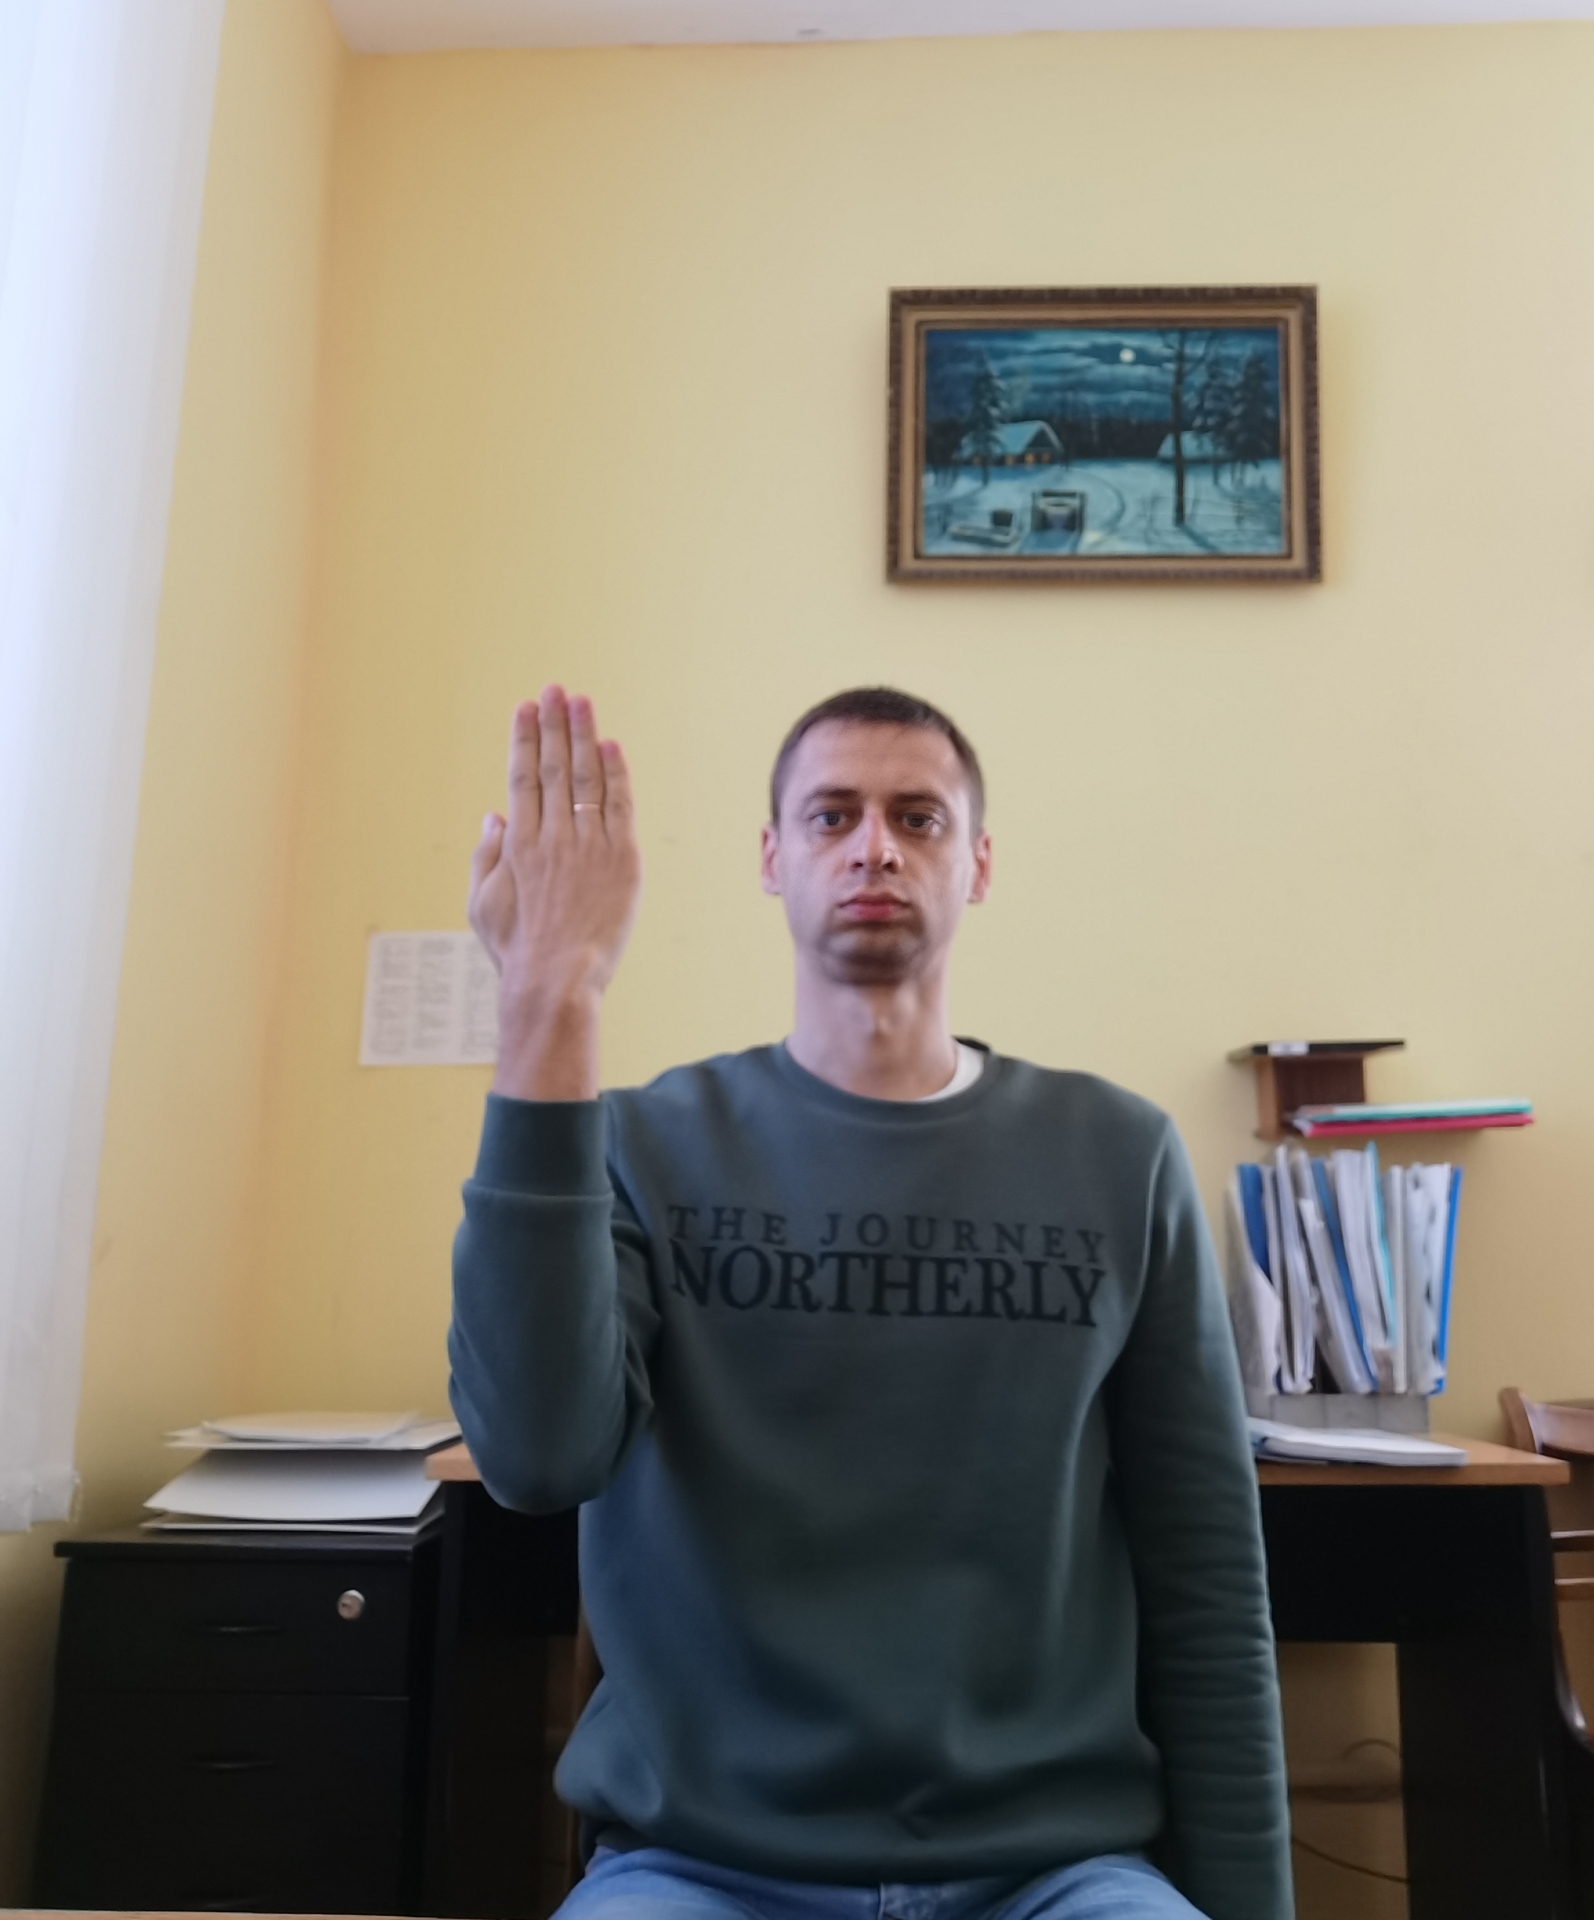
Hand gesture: stop_inverted